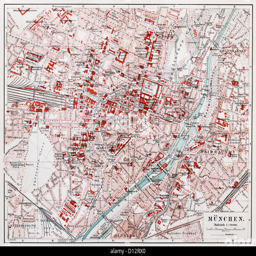
vintage map at the end of 19th century